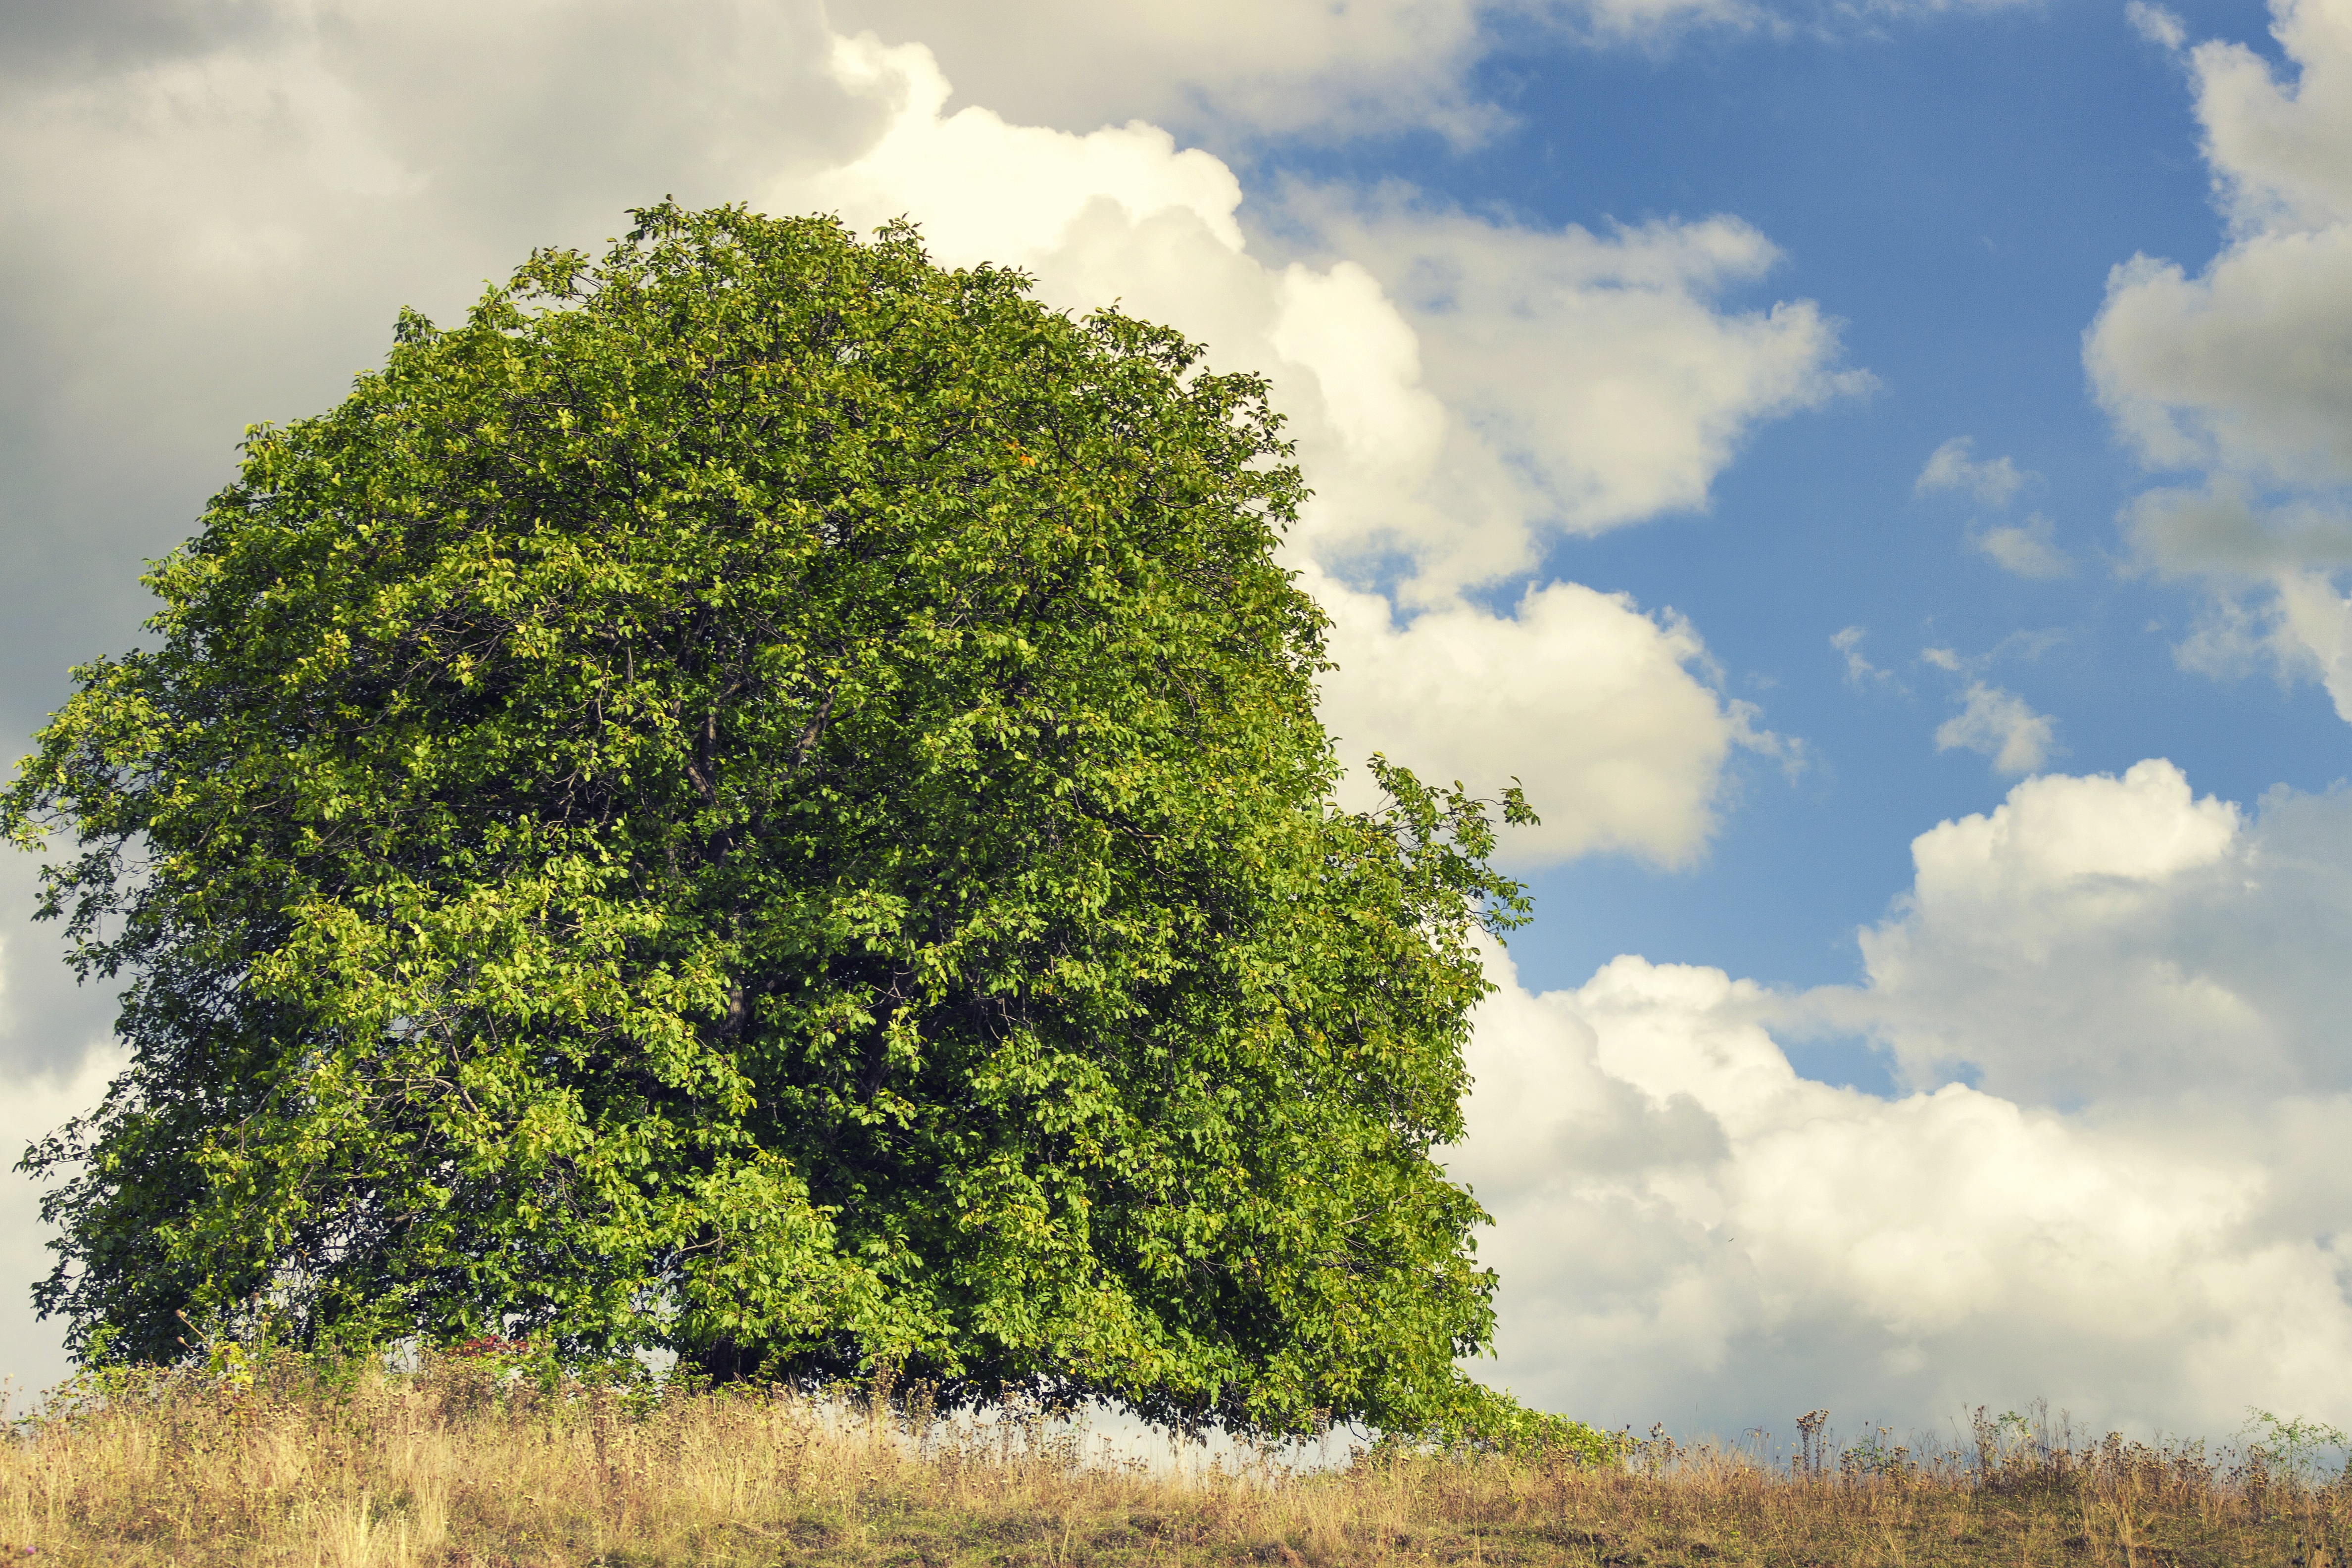
landscape, tree, nature, grass, outdoor, cloud, growth, plant, sky, field, meadow, countryside, sunlight, leaf, hill, alone, summer, environment, green, natural, scenery, blue, blue sky, leaves, one, shrub, blue sky clouds, rural area, woody plant, land plant